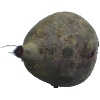
Label: beetroot